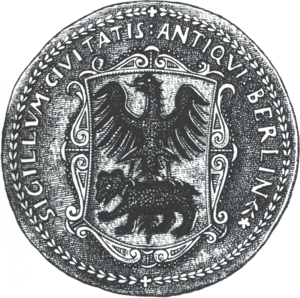
Les armoiries du Land et de la ville de Berlin représentent l'ours berlinois. L'ours n'était pas le symbole de la ville depuis le début. Pendant plusieurs siècles, l'ours a partagé le sceau et les armoiries avec les aigles de Brandebourg et de Prusse. La raison pour laquelle les Berlinois ont choisi l'ours comme animal héraldique ne peut pas être clairement clarifiée en raison du manque de documents. La conception des sceaux et des armoiries a été influencée en partie par des événements politiques et historiques. Le blason dans sa forme actuelle est valable depuis 1954. Les quartiers de la ville ont leurs propres armoiries en plus des armoiries de l'État qu'ils peuvent utiliser pour représenter les districts.